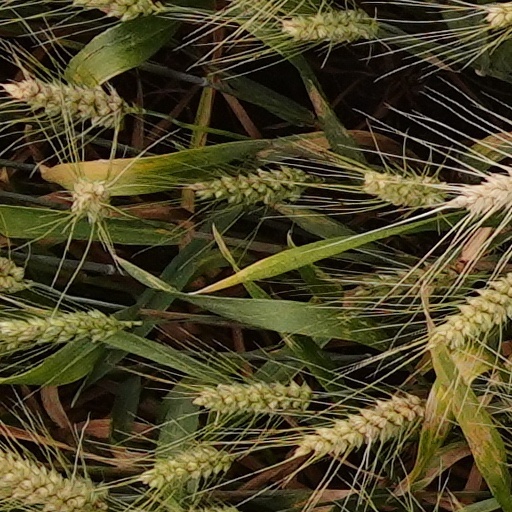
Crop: wheat